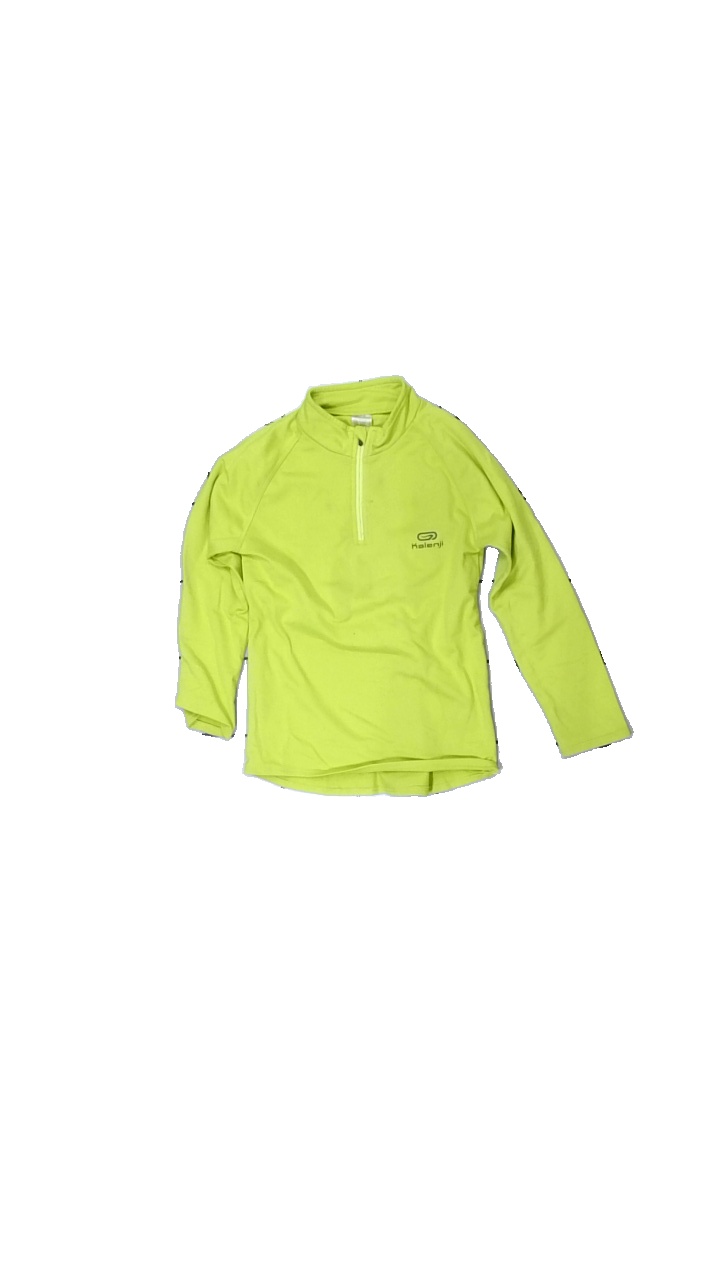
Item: Top (Children)
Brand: Kalenji
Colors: Yellow
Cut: Tight
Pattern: Logo print
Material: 100% poly
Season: All
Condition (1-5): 3
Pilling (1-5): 2
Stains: Major
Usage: Export
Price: <50